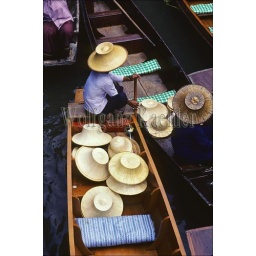
Thailand, near bangkok, damnern saduak, floating market on canal, boats with straw hats